Automotive industry in the United States

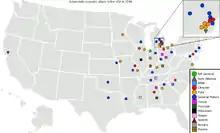
Automobile assembly plants in the United States in 2004

The practicality of the automobile was initially limited because of the lack of suitable roads. Travel between cities was mostly done by railroad, waterways, or carriages. Roads were mostly dirt and hard to travel, particularly in bad weather. The League of American Wheelmen maintained and improved roads as it was viewed as a local responsibility with limited government assistance. During this time, there was an increase in production of automobiles coupled with a swell of auto dealerships, marking their growth in popularity.